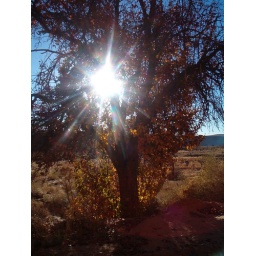
center view of lonely tree by the road